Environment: real
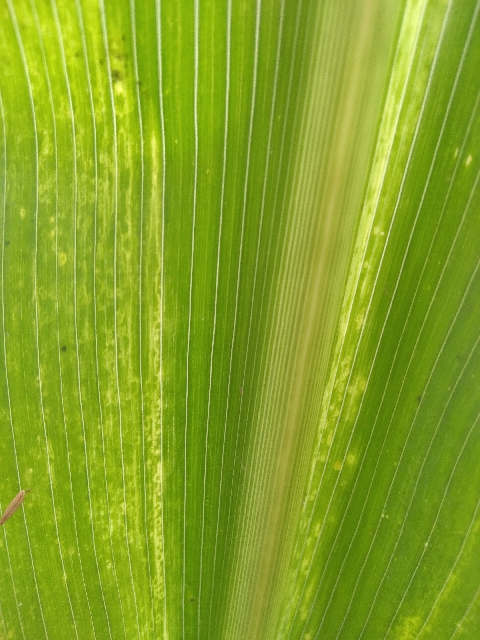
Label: lethal_necrosis